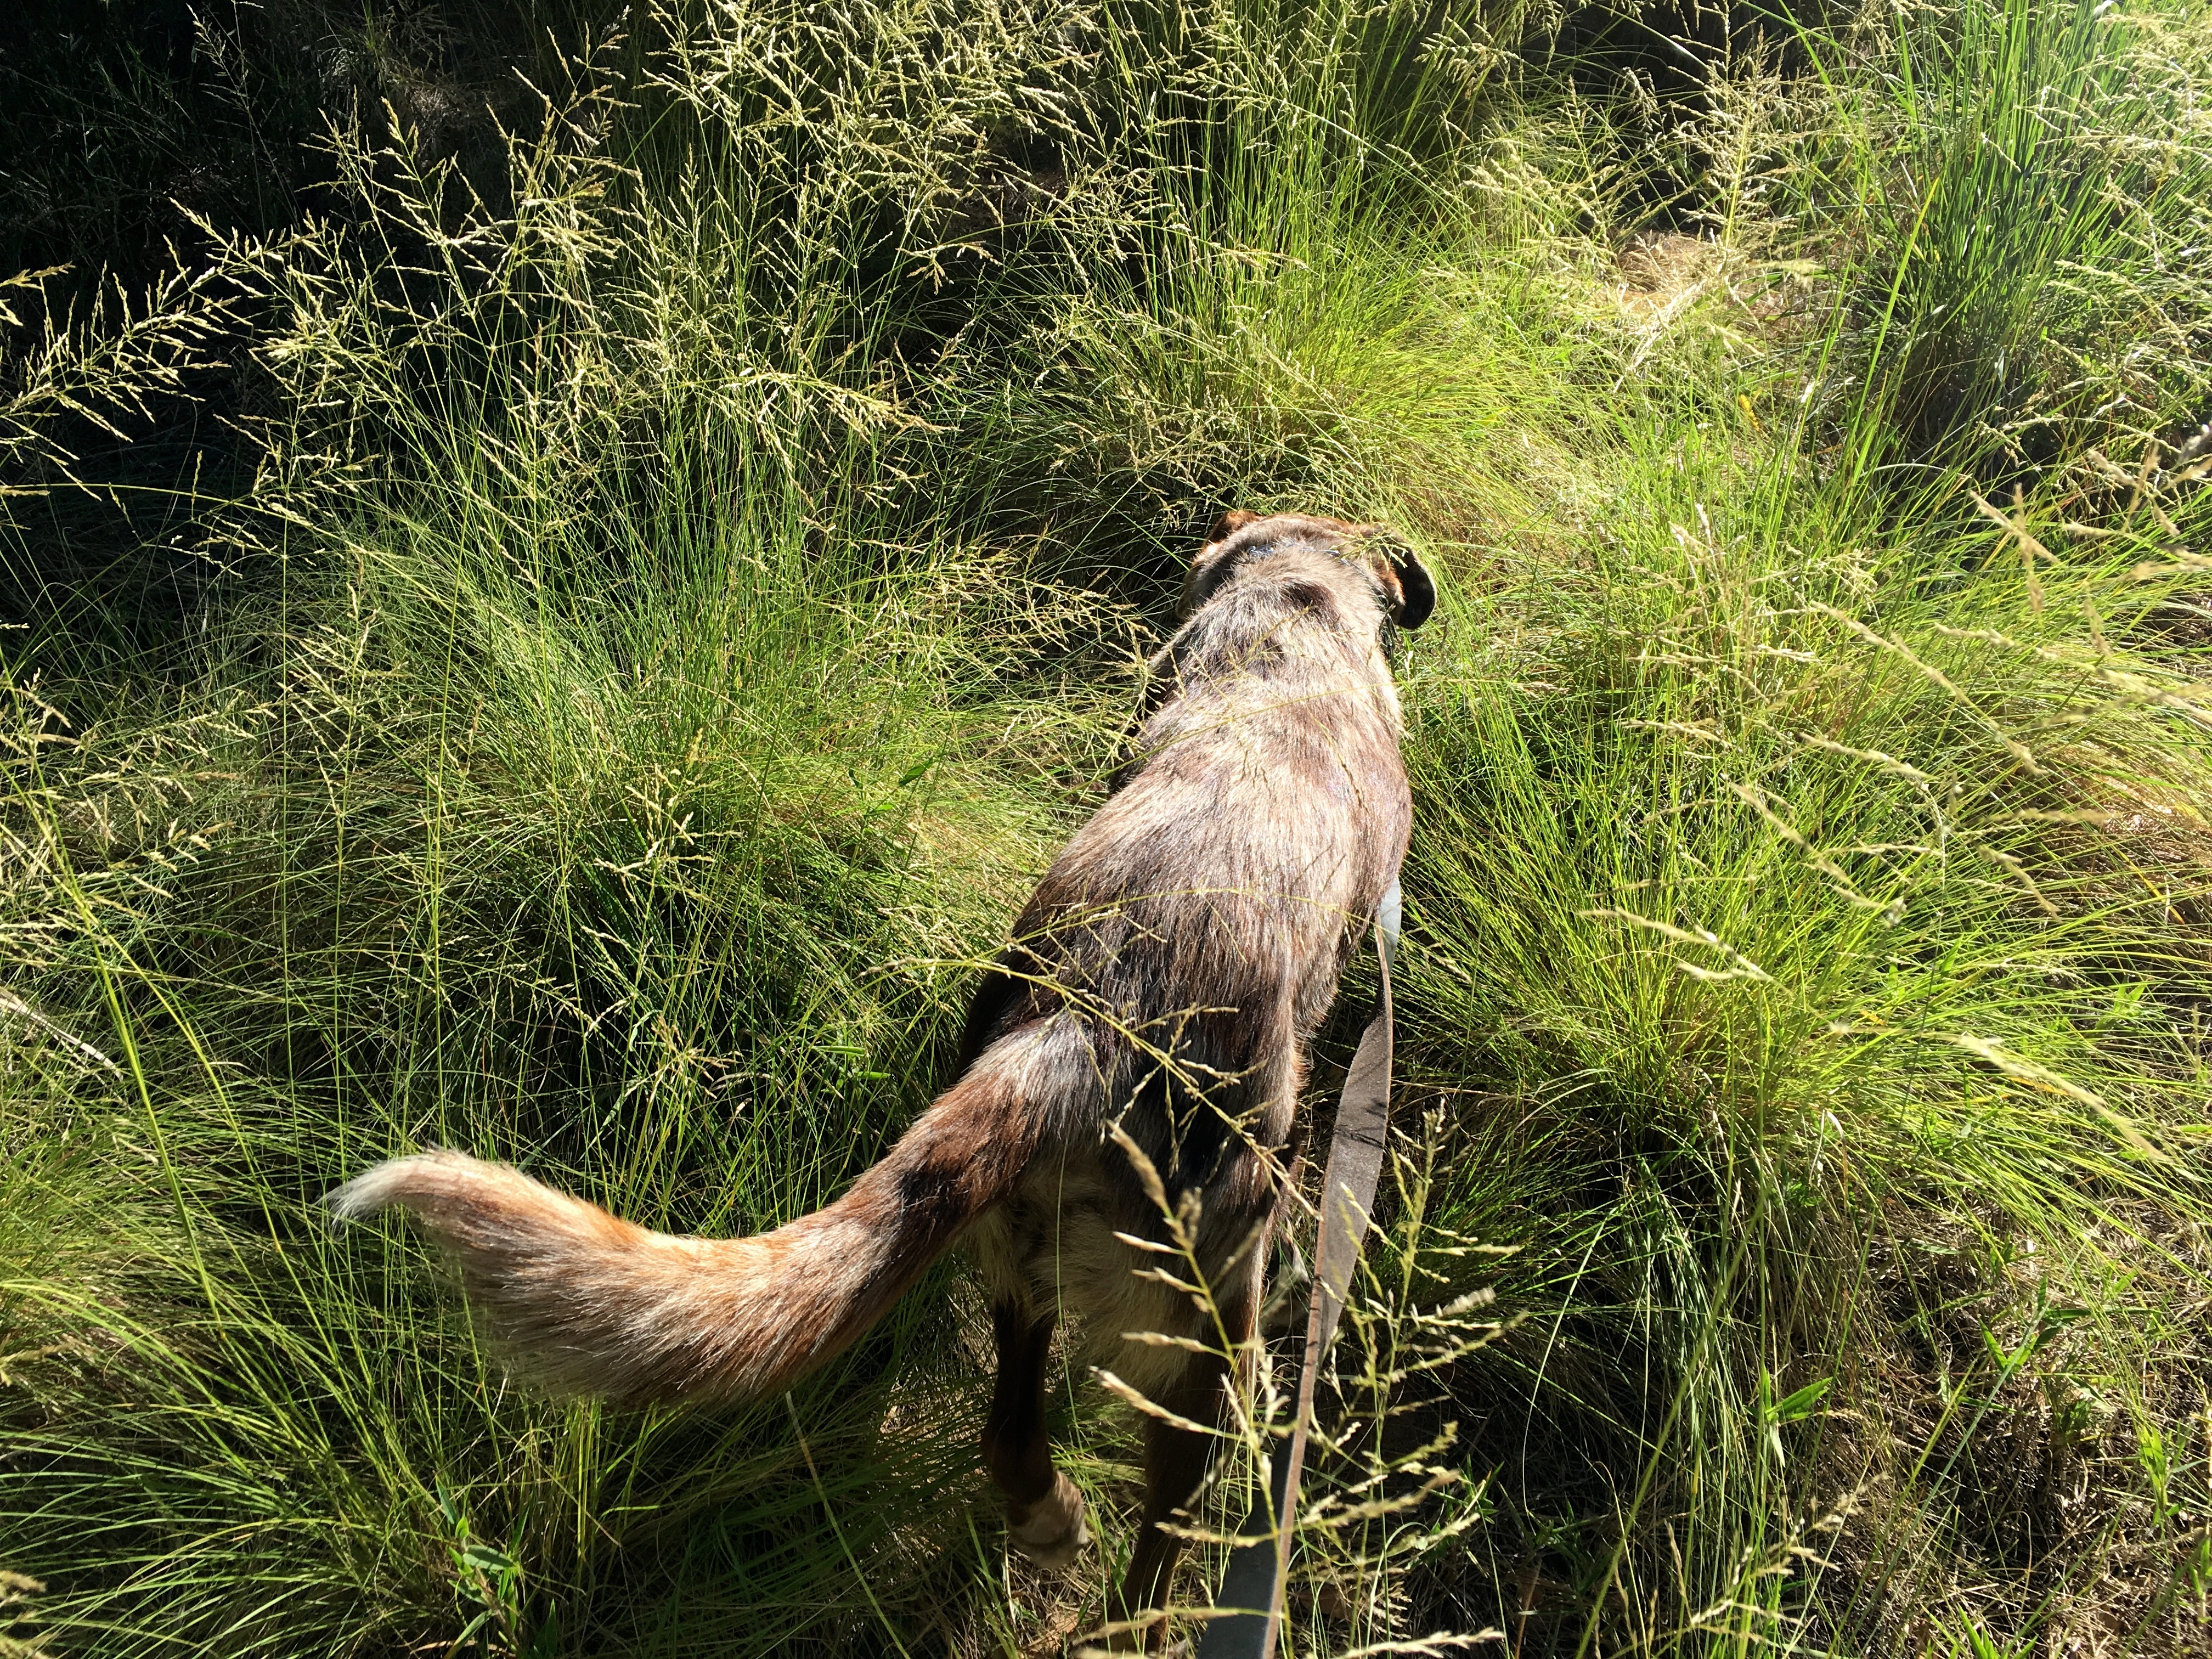
wilderness, dog, wildlife, zoo, fauna, felix, safari